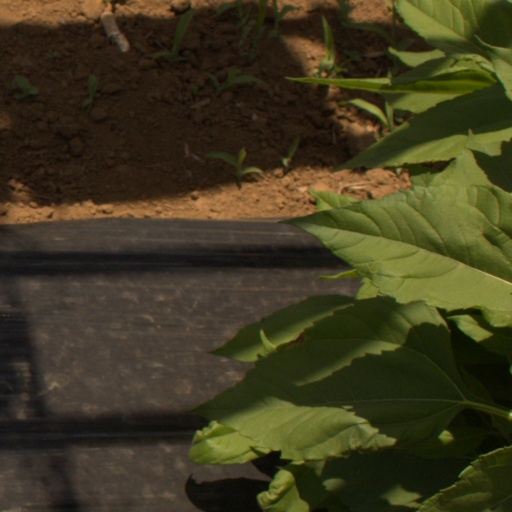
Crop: Jerusalem artichoke